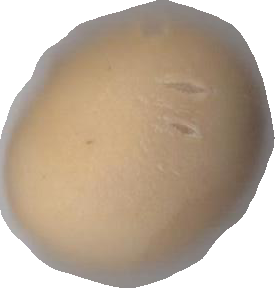
Variety: Grobogan